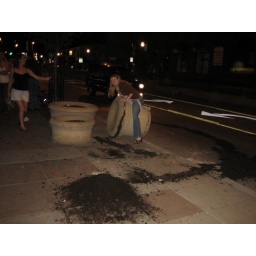
someone knocked over a flower pot